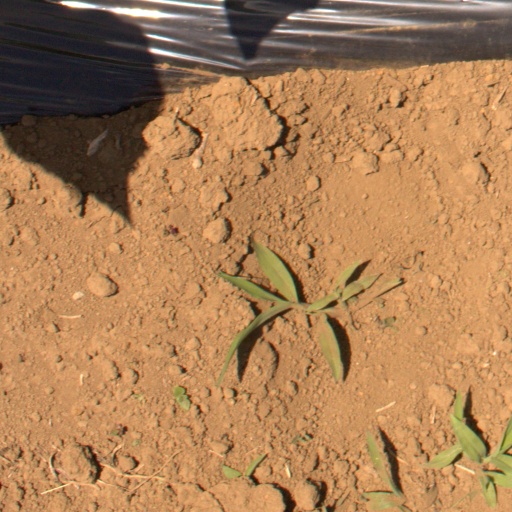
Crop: Jerusalem artichoke